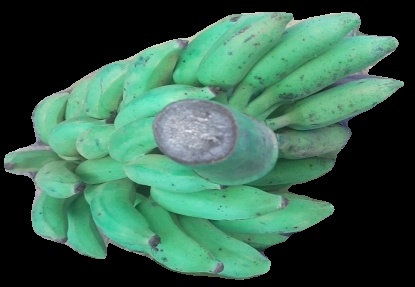
Variety: elakki-bale
Grade: grade3